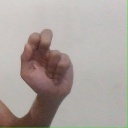
अक्षर: ढ